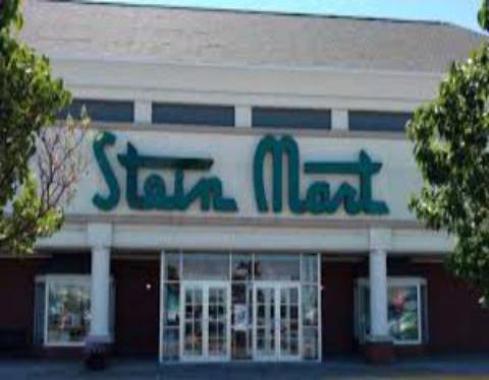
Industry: Others